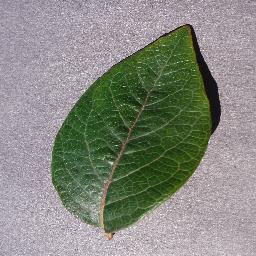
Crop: blueberry
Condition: healthy